Joseph G. Moss

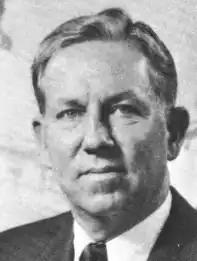
Moss c. 1973

Joseph Gibson Moss (April 26, 1922 – March 22, 2009) was an American lawyer and politician who served as a state legislator and chancery judge in Mississippi. He served in the Mississippi House of Representatives for Hinds County for 20 years. He served on the Mississippi Sovereignty Commission for 8 years.